The Old Axolotl

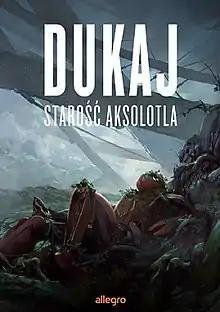
First edition (Polish)

The Old Axolotl is a 2015 digital-only novel by Polish science-fiction author Jacek Dukaj. The novel was released in Polish on March 10, 2015, and shortly afterward, on March 24 that year, in English (translated by Stanley Bill). It has been described as "an experiment in reading (and creating) the electronic literature of the future".